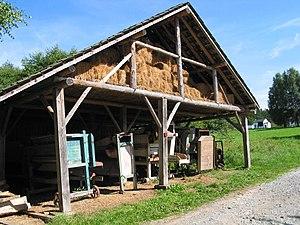
Hangar du nord-est de l’Ardenne (Stoumount - XXe siècle ) reconstitué sur le site du domaine du Fourneau Saint-Michel – Musée de la Vie Rurale en Wallonie à Saint-Hubert (Belgique).